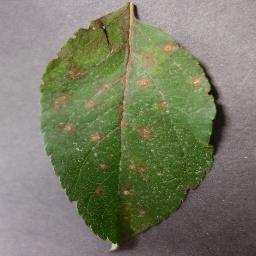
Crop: apple
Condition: cedar_rust